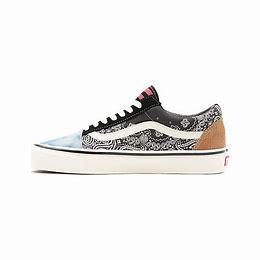
Brand: Vans
Model: UA Old Skool